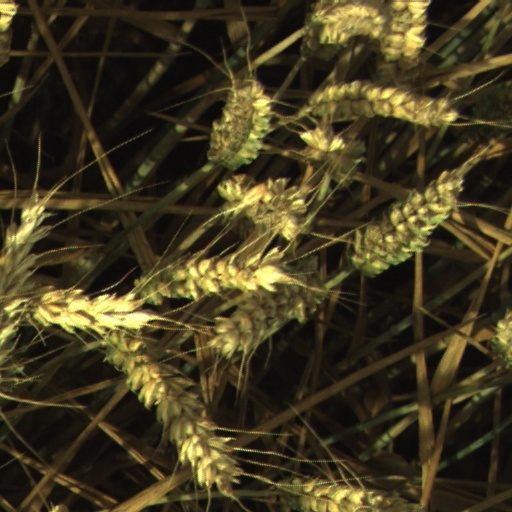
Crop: wheat